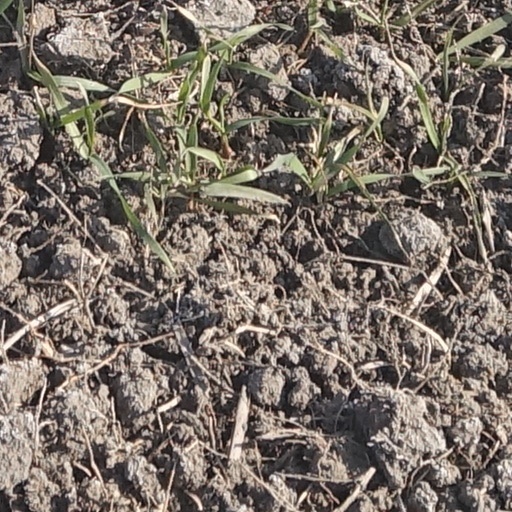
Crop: wheat